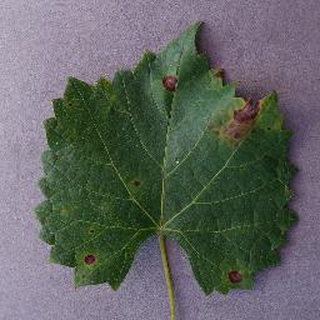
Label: grape_black_rot